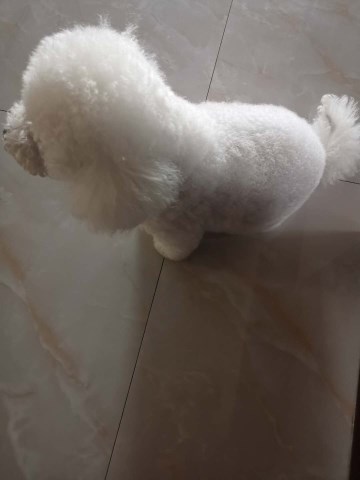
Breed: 3083-n000117-Bichon_Frise